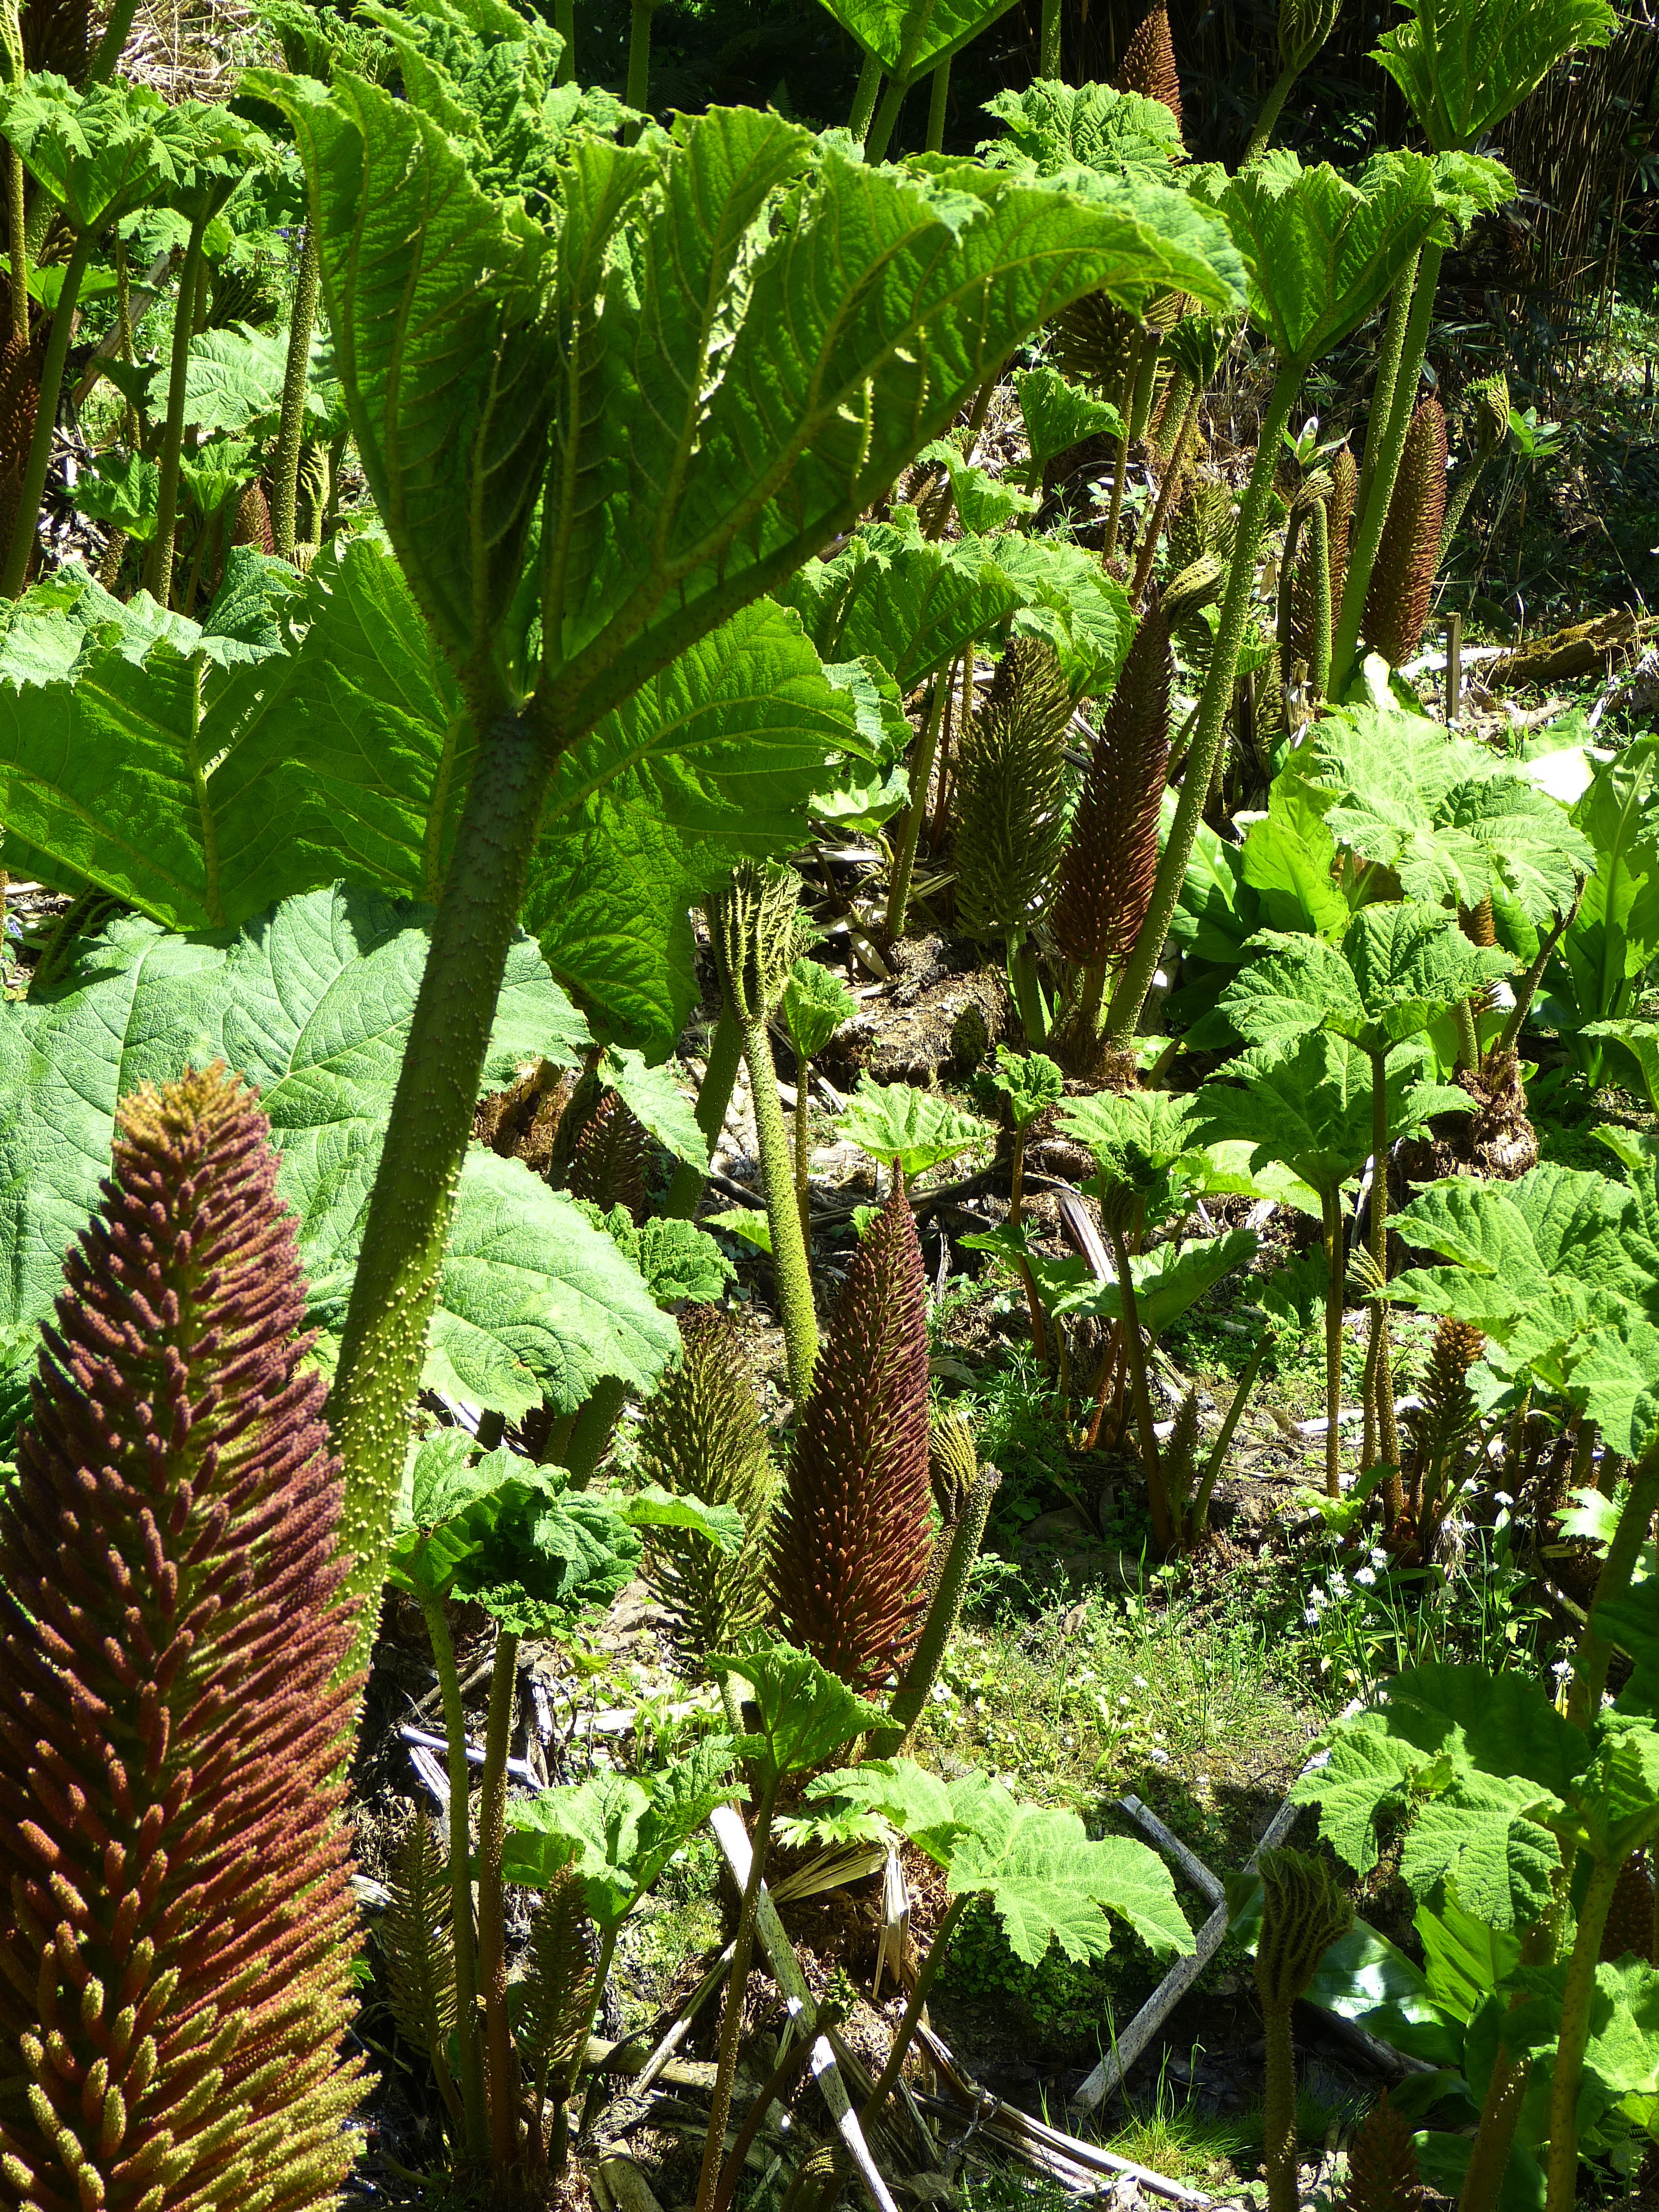
blossom, plant, leaf, flower, bloom, food, jungle, produce, botany, garden, flora, leaves, vegetation, rainforest, ecosystem, arum, ornamental plant, inflorescence, garden plant, flowering plant, tropical ornamental, land plant, ferns and horsetails, arecales, ostrich fern, mammoth sheet, gunnera manicata, giant rhubarb